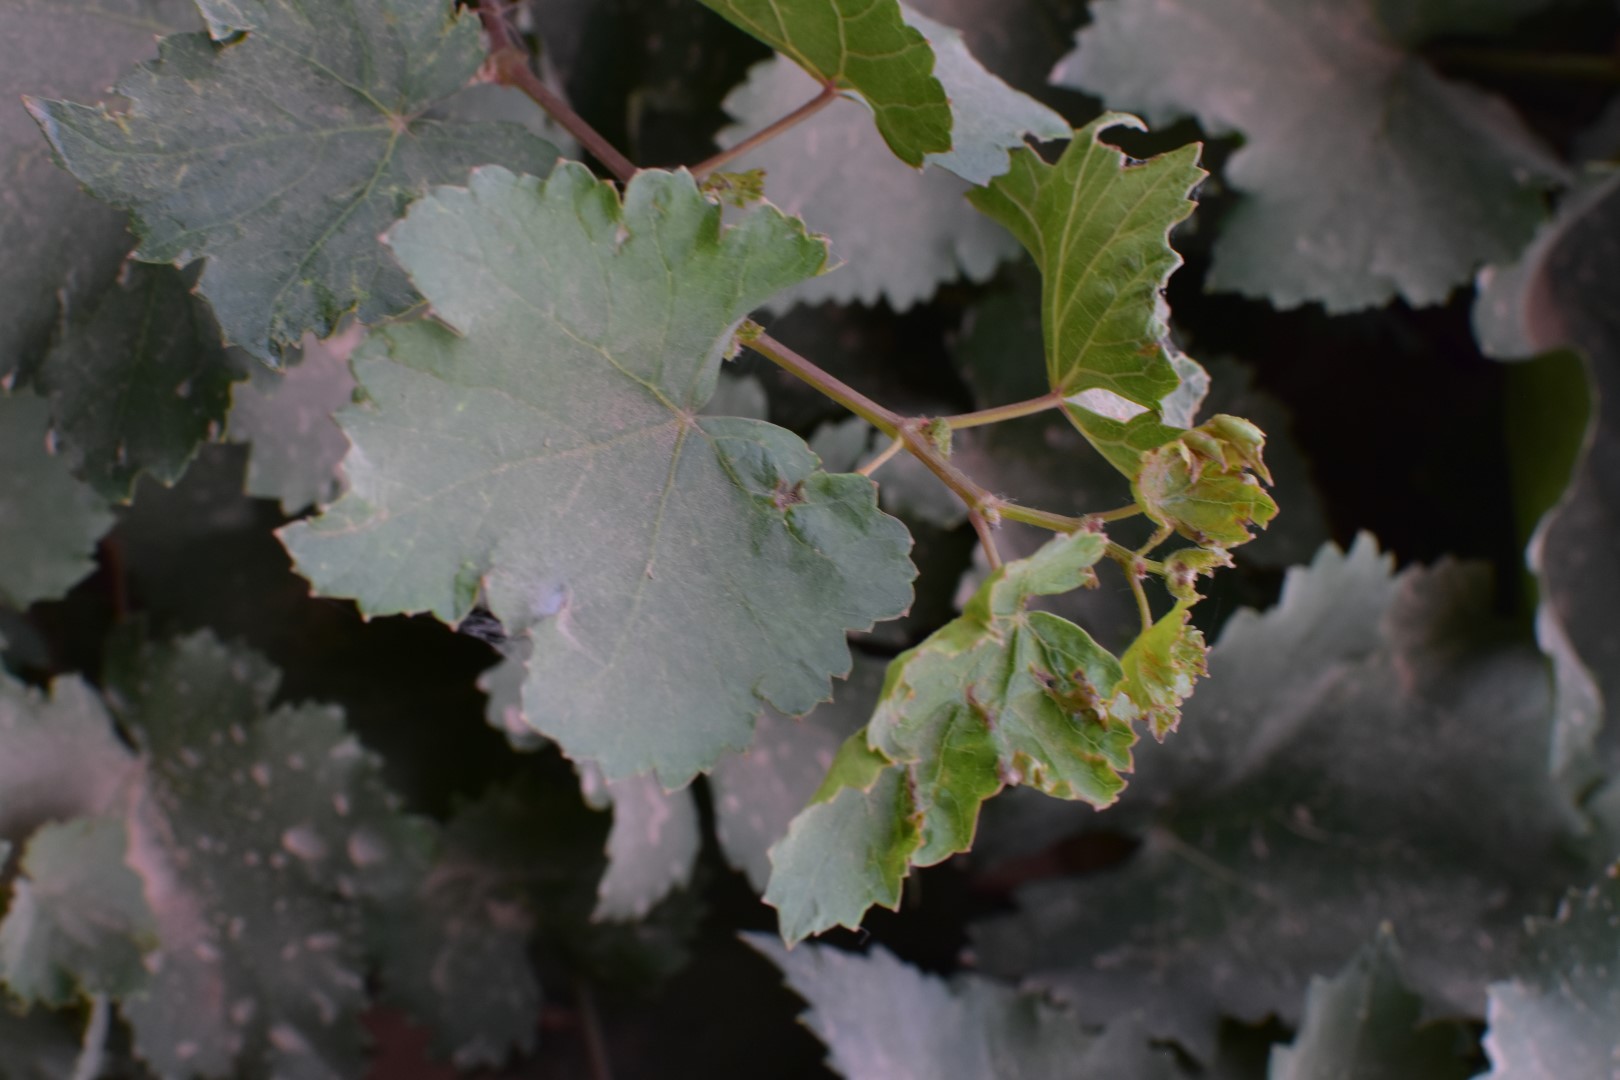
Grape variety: Kamali